Paul Smith's College

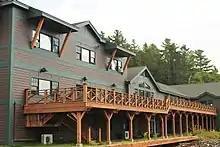
Paul Smith's College, Joan Weill Student Center

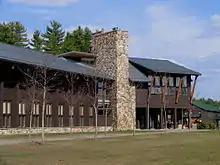
The Joan Weill Adirondack Library, at Paul Smith's College in Paul Smiths, New York

Paul Smith's College is a private college in the hamlet/village of Paul Smiths, in the town of Brighton, Franklin County, New York, in the Adirondack Mountains.